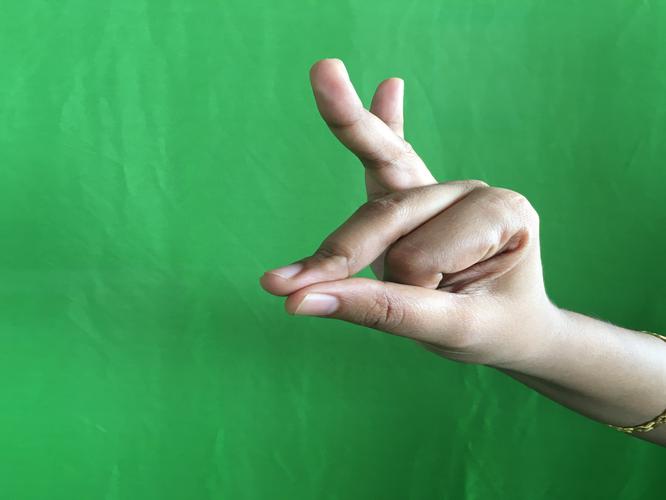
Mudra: Bramaram
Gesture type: single_hand